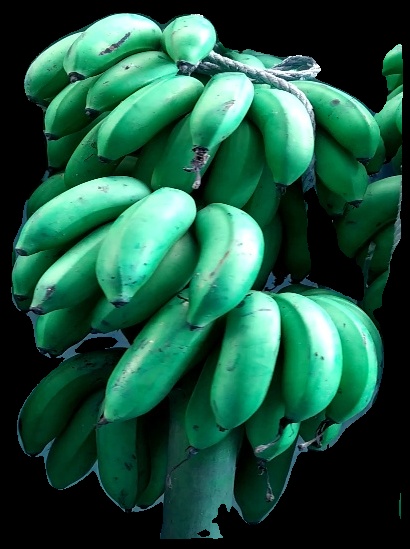
Variety: rasbale
Grade: grade2